1:10 radio-controlled off-road buggy

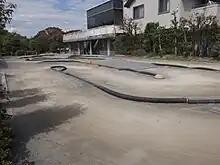
A typical 1:10 specific off-road dirt track noticeably by its small size and lack of pit lane (for nitro cars)

The cars are designed for running on dirt and more recently, carpets and artificial turfs; both featuring jumps. The buggies feature independent suspension, long-travel shock absorbers, and covered transmission and radio compartment to keep them running in extreme conditions. For a 2WD buggy, the rear tires are spiked for traction, while the front tires are thin, and ribbed for good steering in dirt. On a 4WD buggy, all four tires are identical, spiked tires. They are designed specifically for dirt, and running on pavement wears the spikes down quickly.